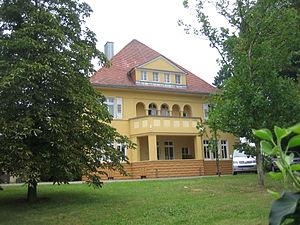
La Maison Raumland à Dalsheim, producteur des crémants, obtenu par méthode traditionnelle.
La maison Sekthaus Raumland est un domaine viticole dont le siège est à Flörsheim-Dalsheim.